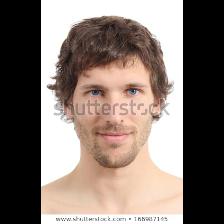
Label: Human